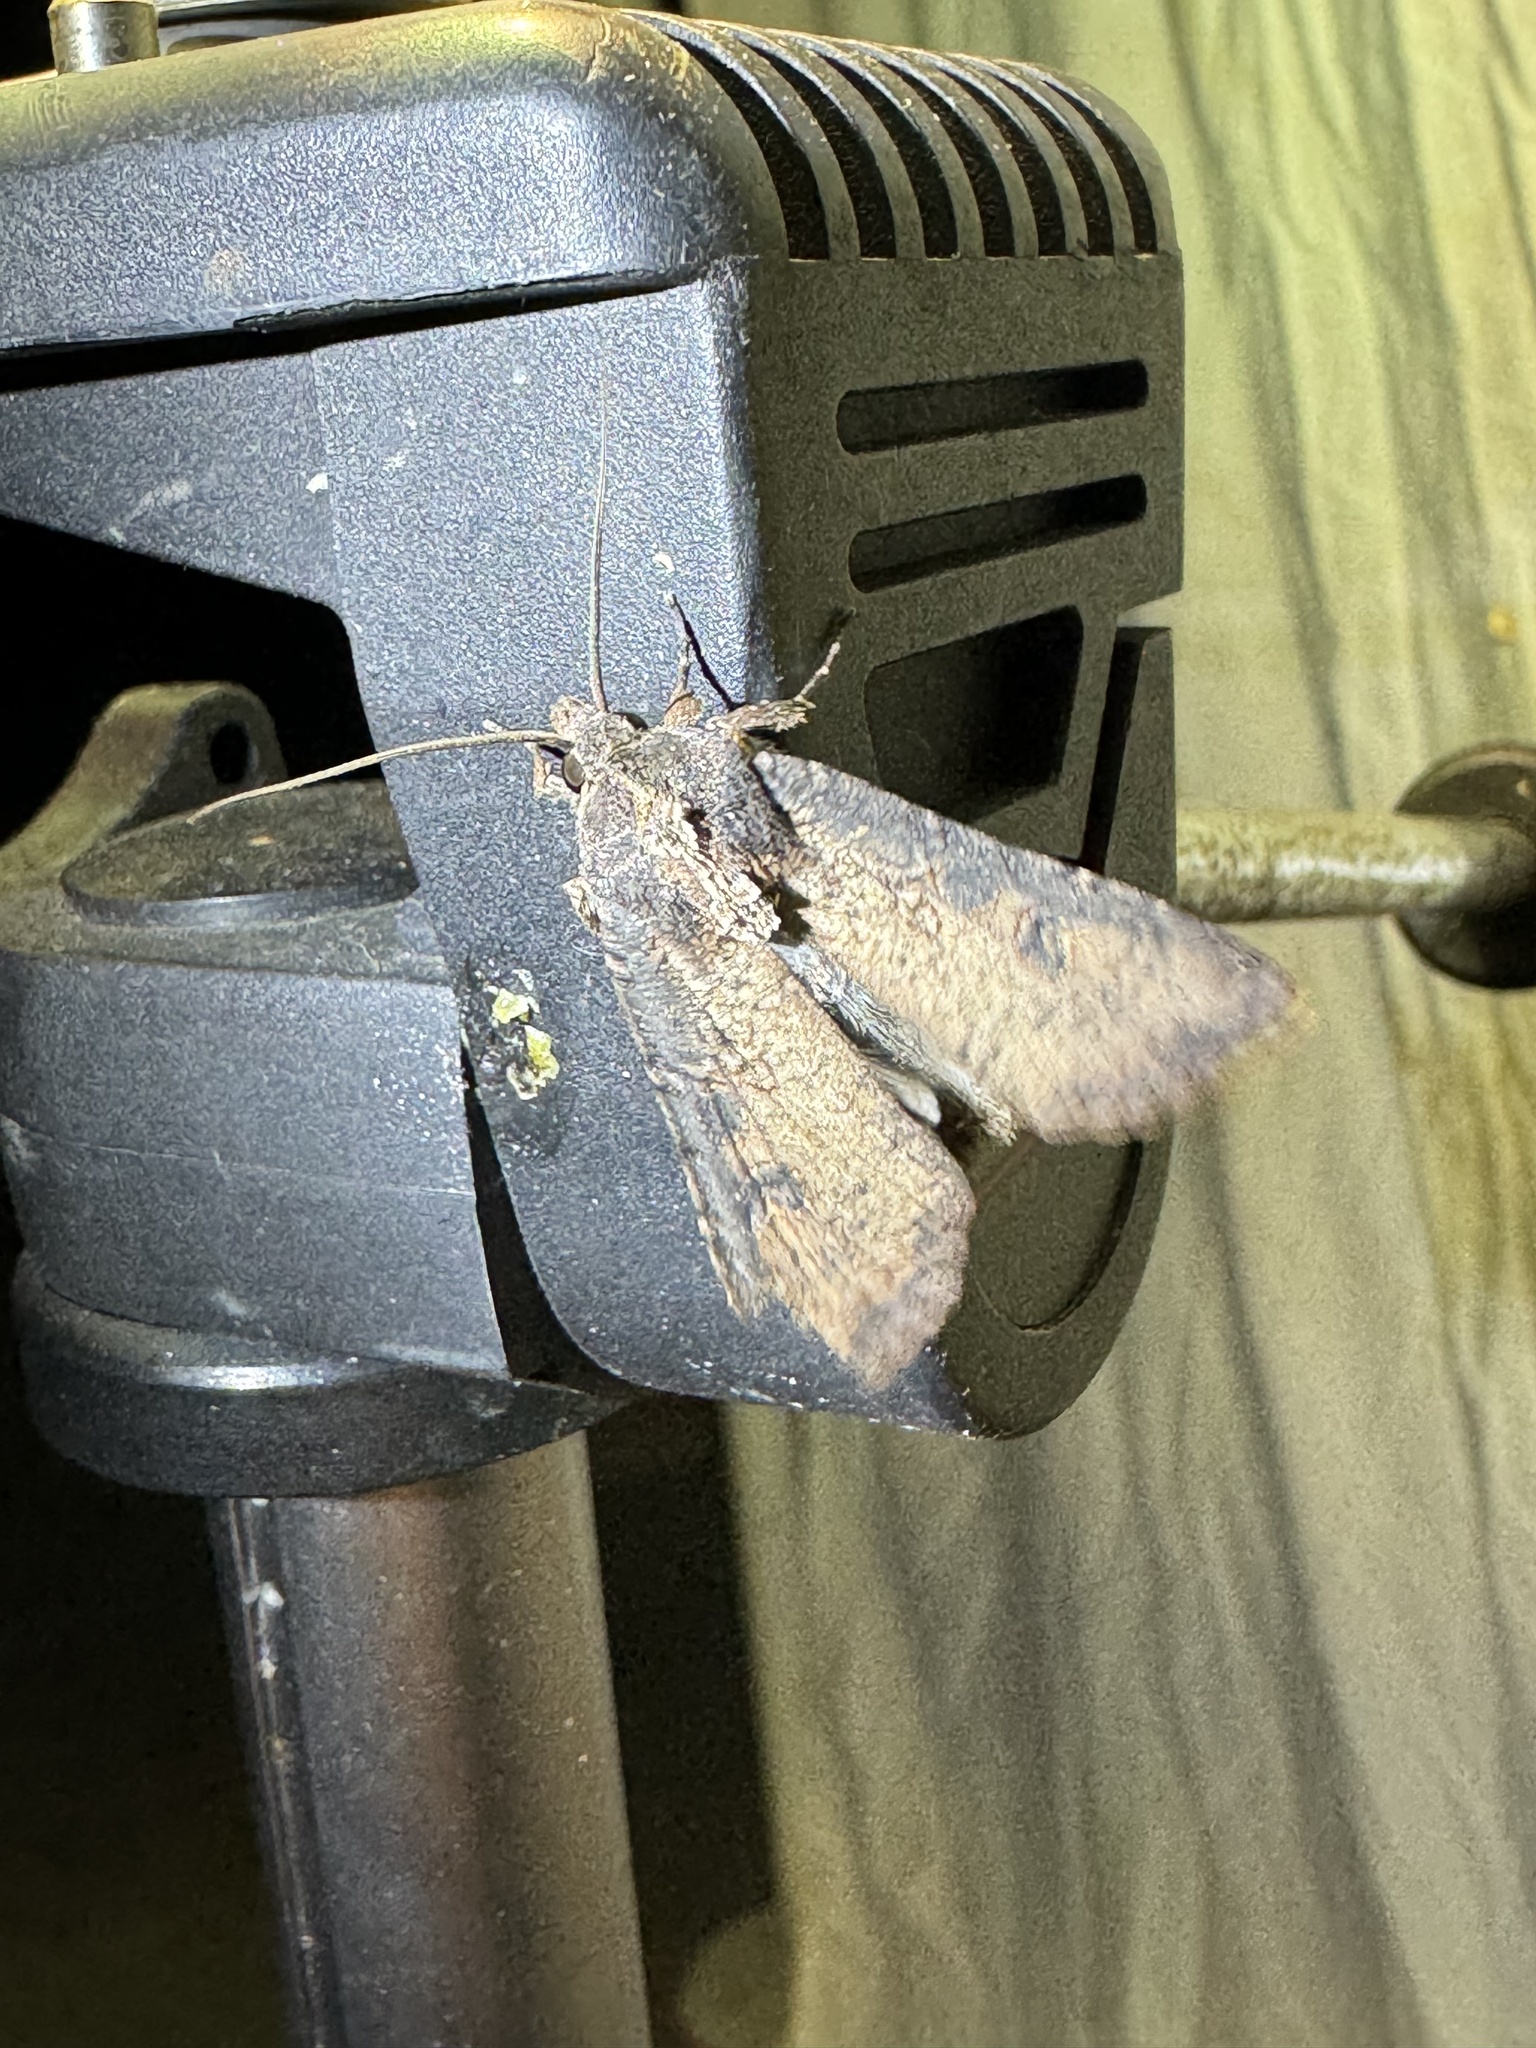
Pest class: cutworms